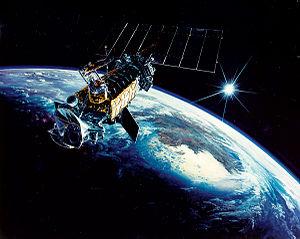
Defense Meteorological Satellite Program ou DMSP est une famille de satellites météorologiques à défilement du Département de la Défense des États-Unis développée pour répondre aux besoins militaires. Une cinquantaine de ces satellites météorologiques ont été placés sur une orbite polaire entre 1962 et 2014. Au fur et à mesure des progrès techniques le programme a donné naissance à onze séries distinctes de satellites d'une sophistication et d'un cout croissant. Plusieurs tentatives de fusion avec le programme civil équivalent développé par la NASA et la NOAA aboutissent en 1994 à la mise sur pied du programme commun NPOESS mais celui-ci victime de surcouts est arrêté en 2010 avant d'avoir abouti. Un satellite DMSP a été lancé en 2014 mais le programme est arrêté et n'a pas de successeur officiel à cette date.